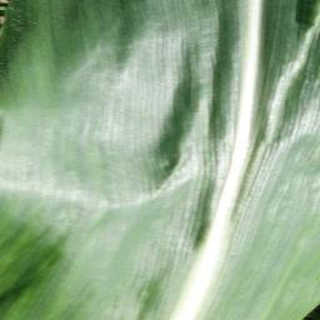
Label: healthy_corn